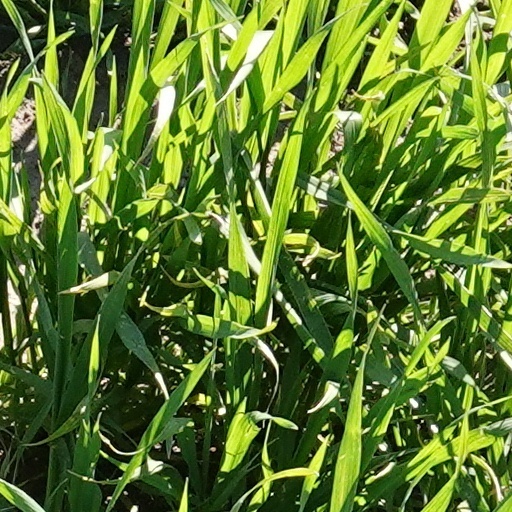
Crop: wheat